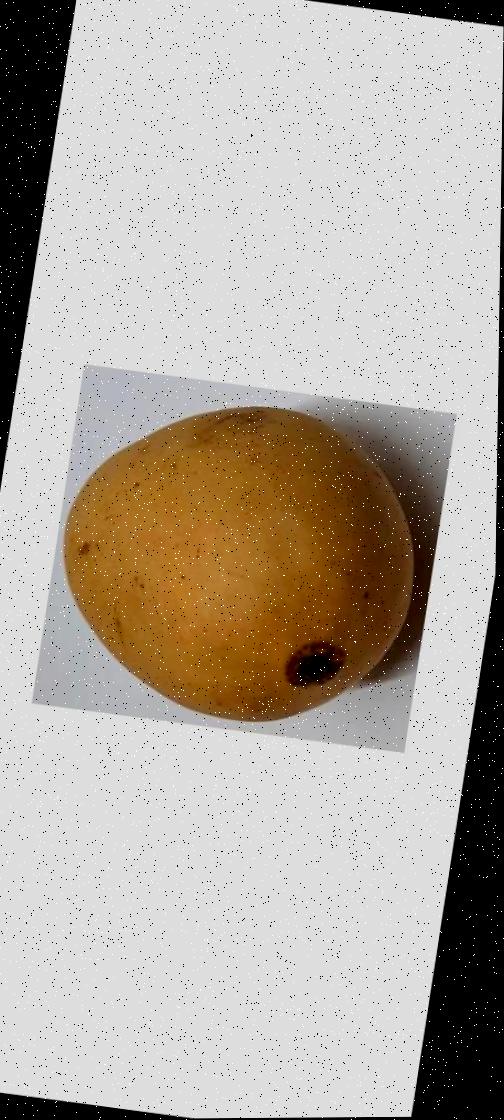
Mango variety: Katimon